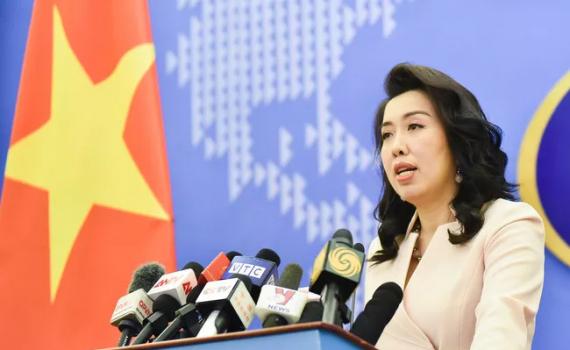
một người phụ nữ đang phát biểu bên những chiếc micro